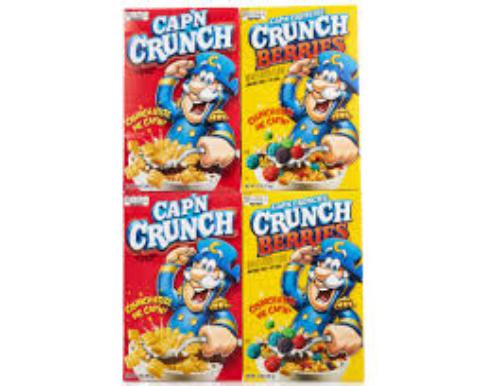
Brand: Cap'n Crunch Crunch Berries
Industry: Food